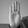
ASL letter: B